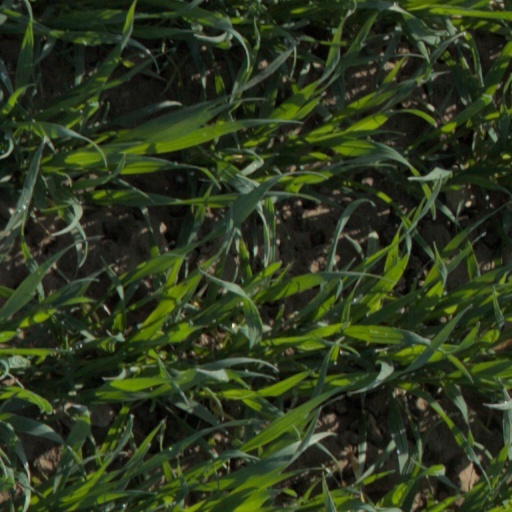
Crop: wheat